Hampton Roads

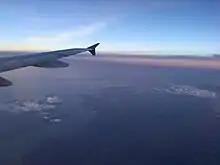
Hampton Roads viewed from an airplane

Historically, from the earliest times, the harbor was the key to the Hampton Roads area's growth, both on land and in water-related activities and events. The harbor and its tributary waterways were (and still are) both important transportation conduits and obstacles to other land-based commerce and travel. Yet, the community leaders learned to overcome them.